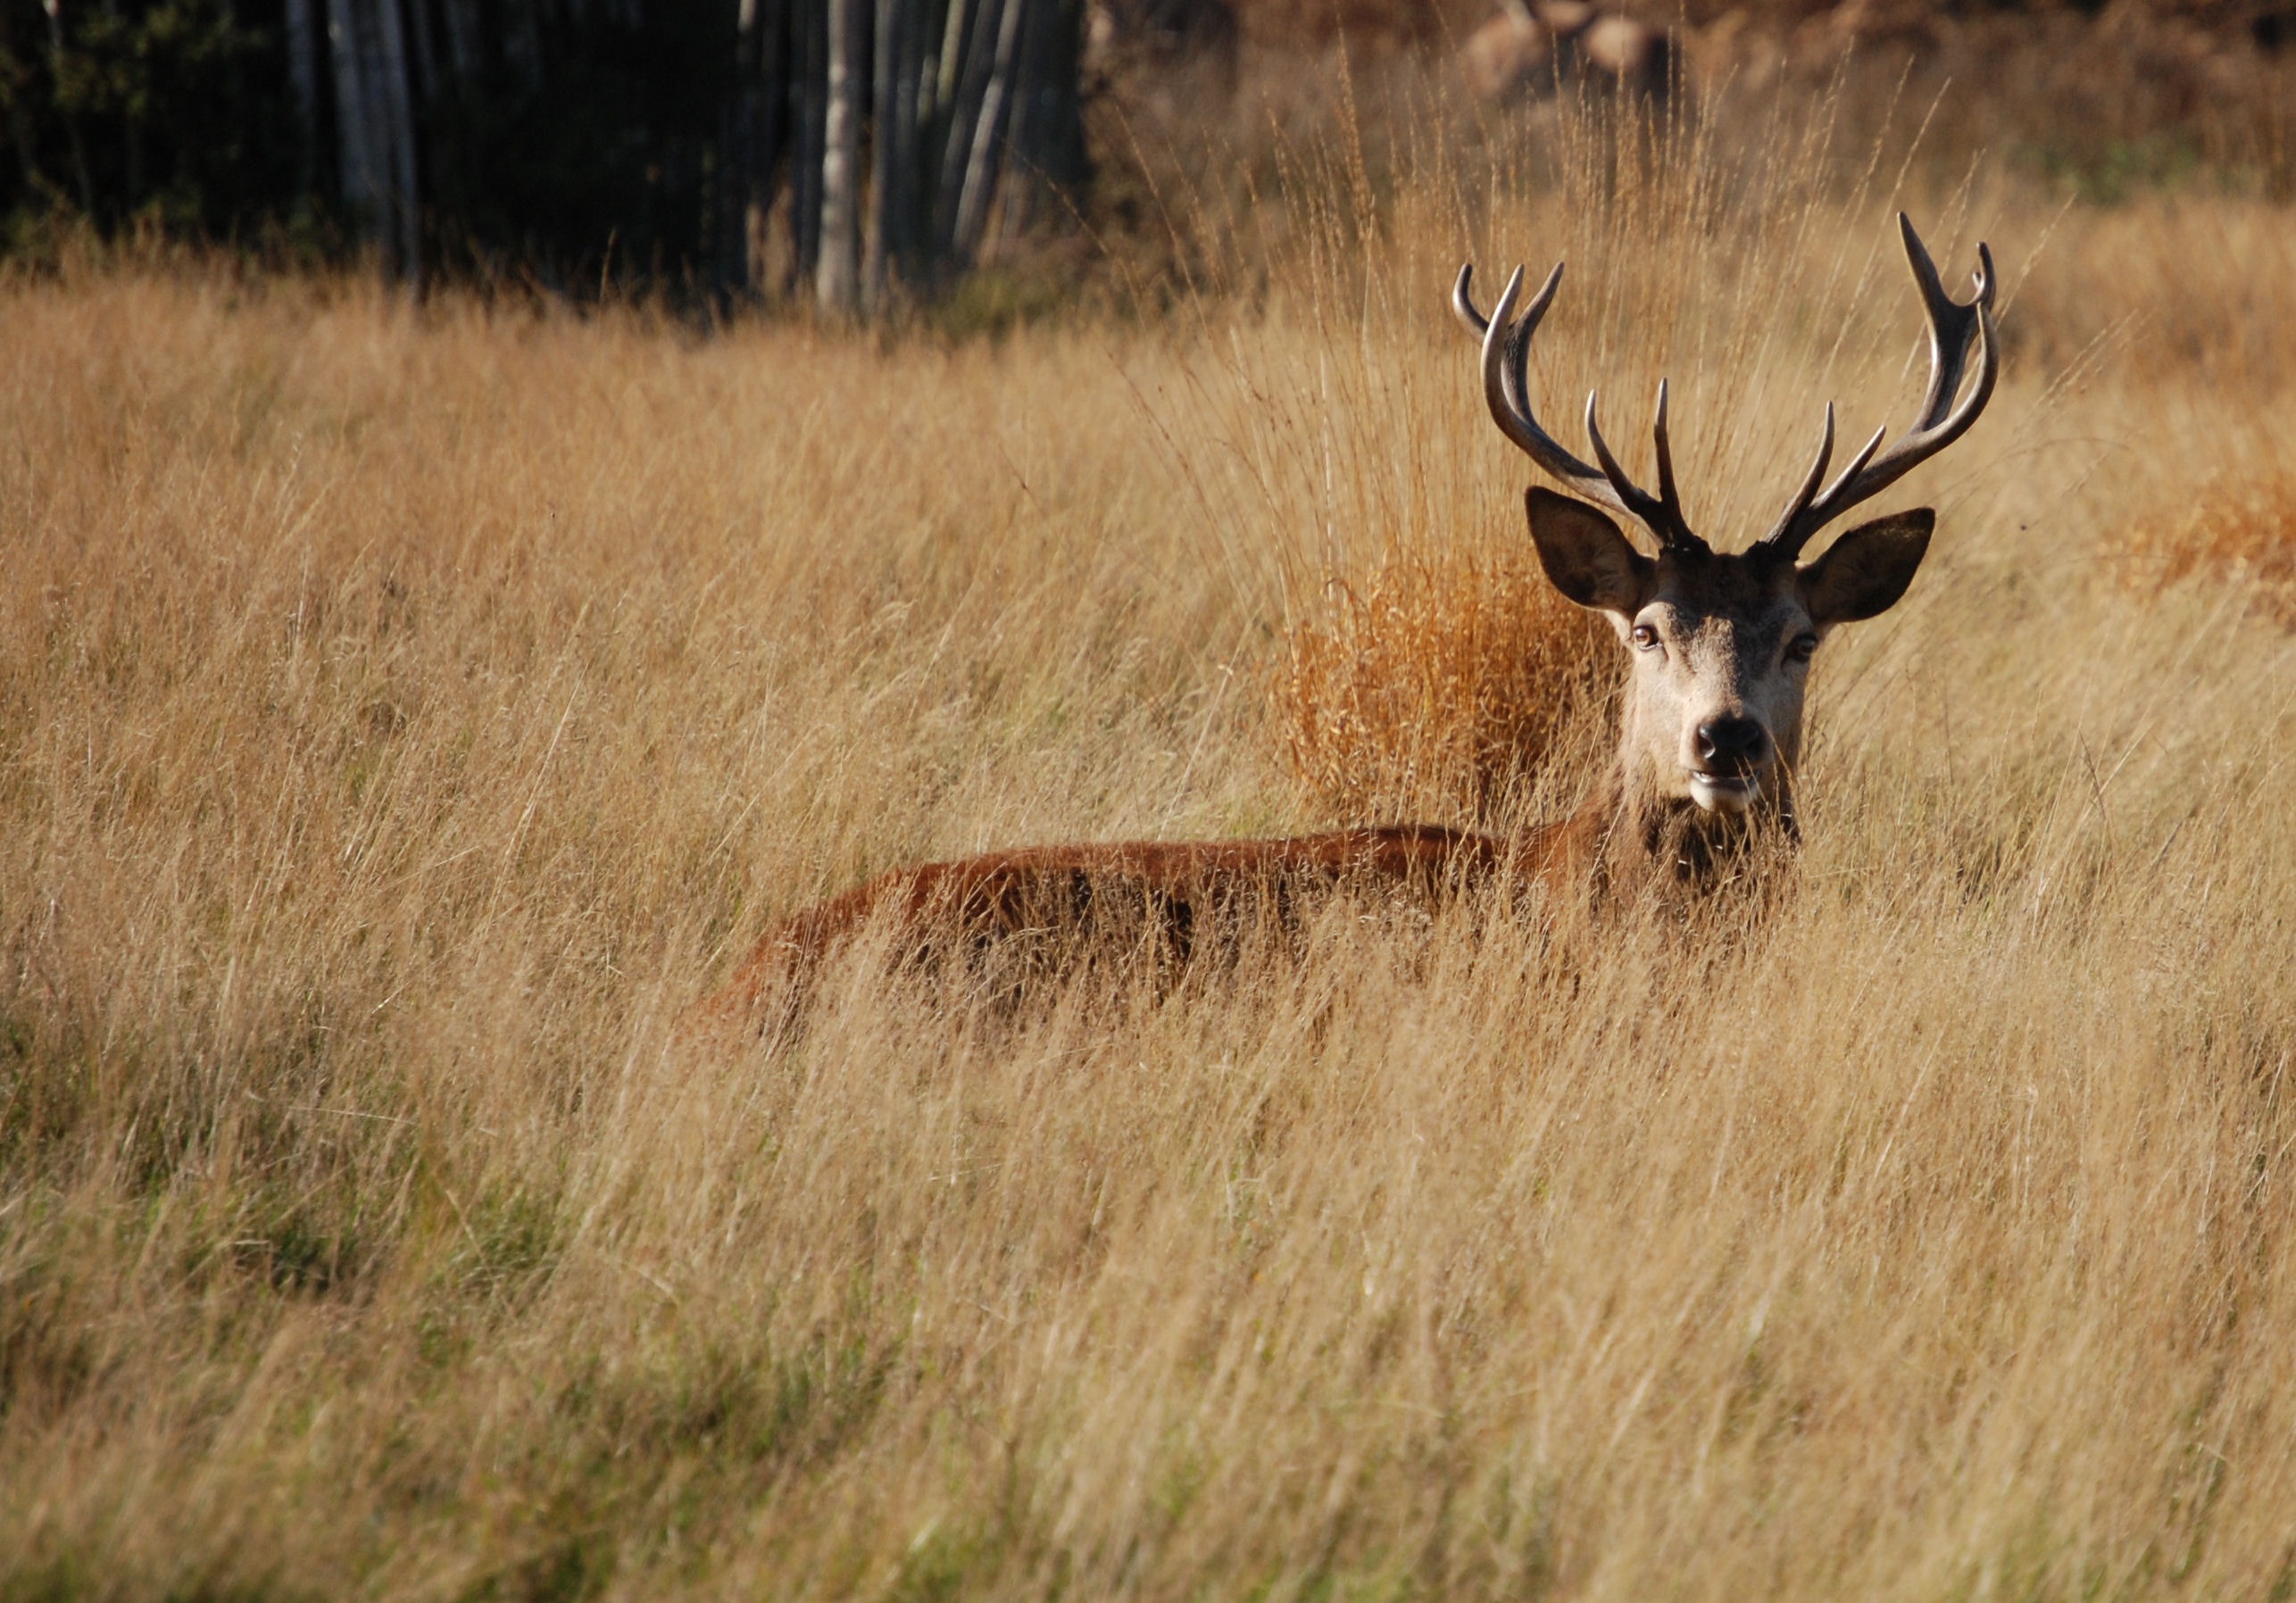
prairie, wildlife, deer, stag, mammal, fauna, savanna, plain, grassland, vertebrate, antlers, safari, red deer, white tailed deer, pronghorn, cervus elaphus, richmond park